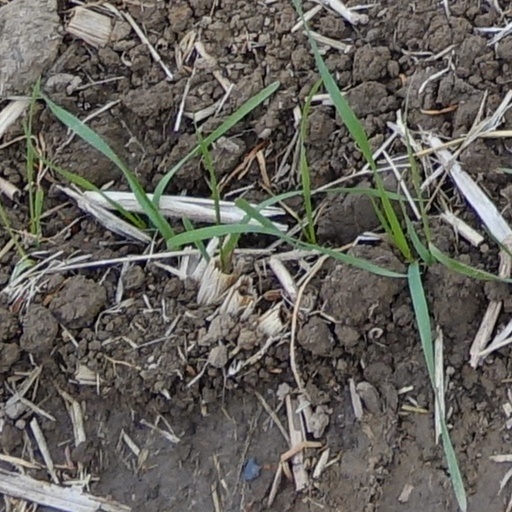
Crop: wheat